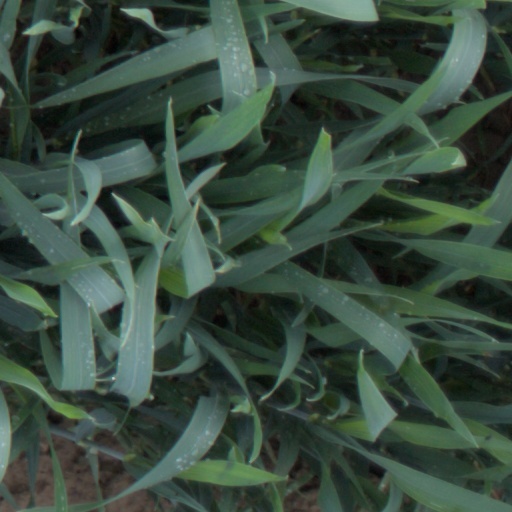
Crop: wheat